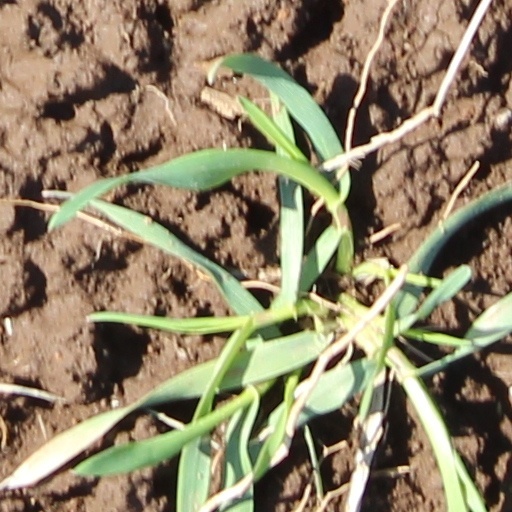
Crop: wheat